Maricel Álvarez

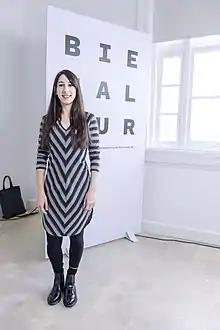
Maricel Álvarez in 2016

Maricel Álvarez is an Argentine actress. Her film credits include "Biutiful", "Sunstrokes", "To Rome With Love" and Un Traductor.